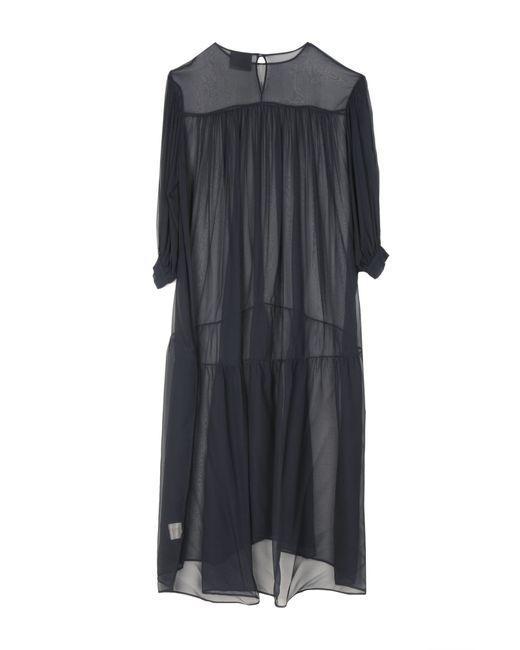
Netzdesign stilvolles schwarzes Midikleid für Damen